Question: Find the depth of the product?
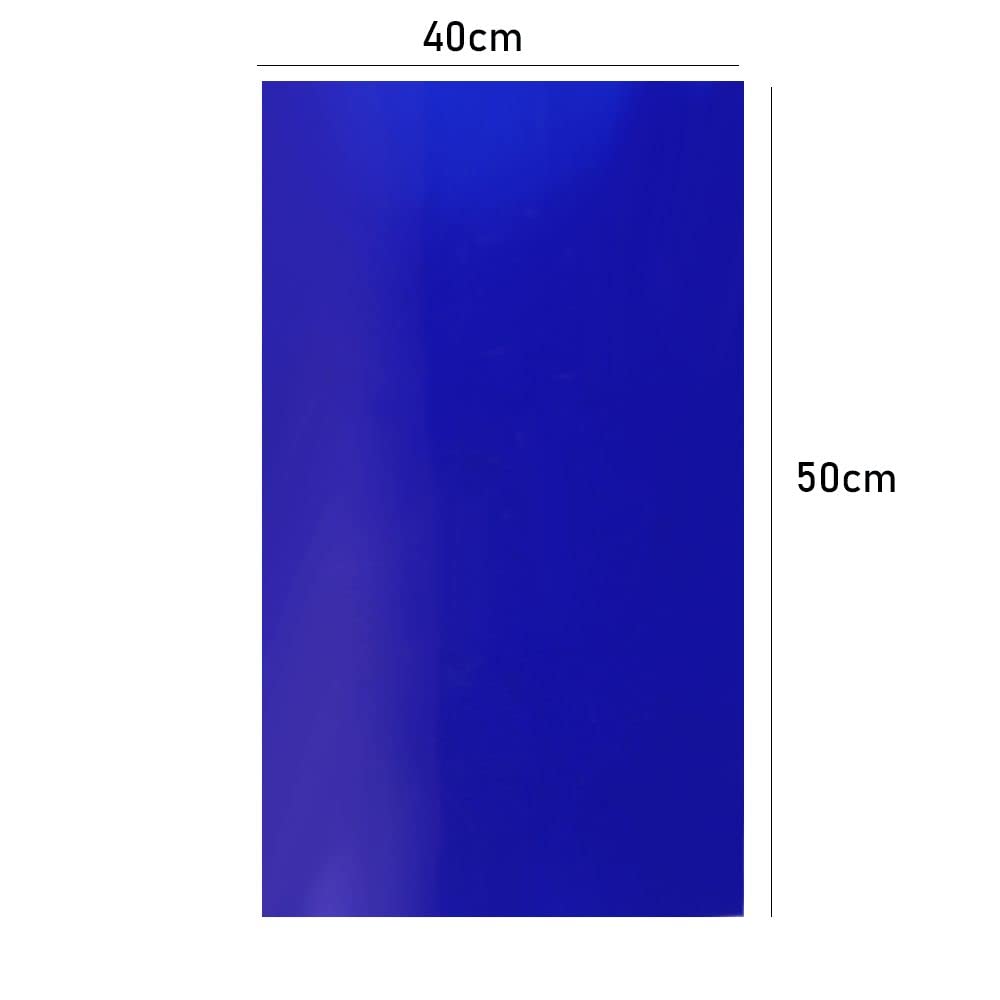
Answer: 50.0 centimetre